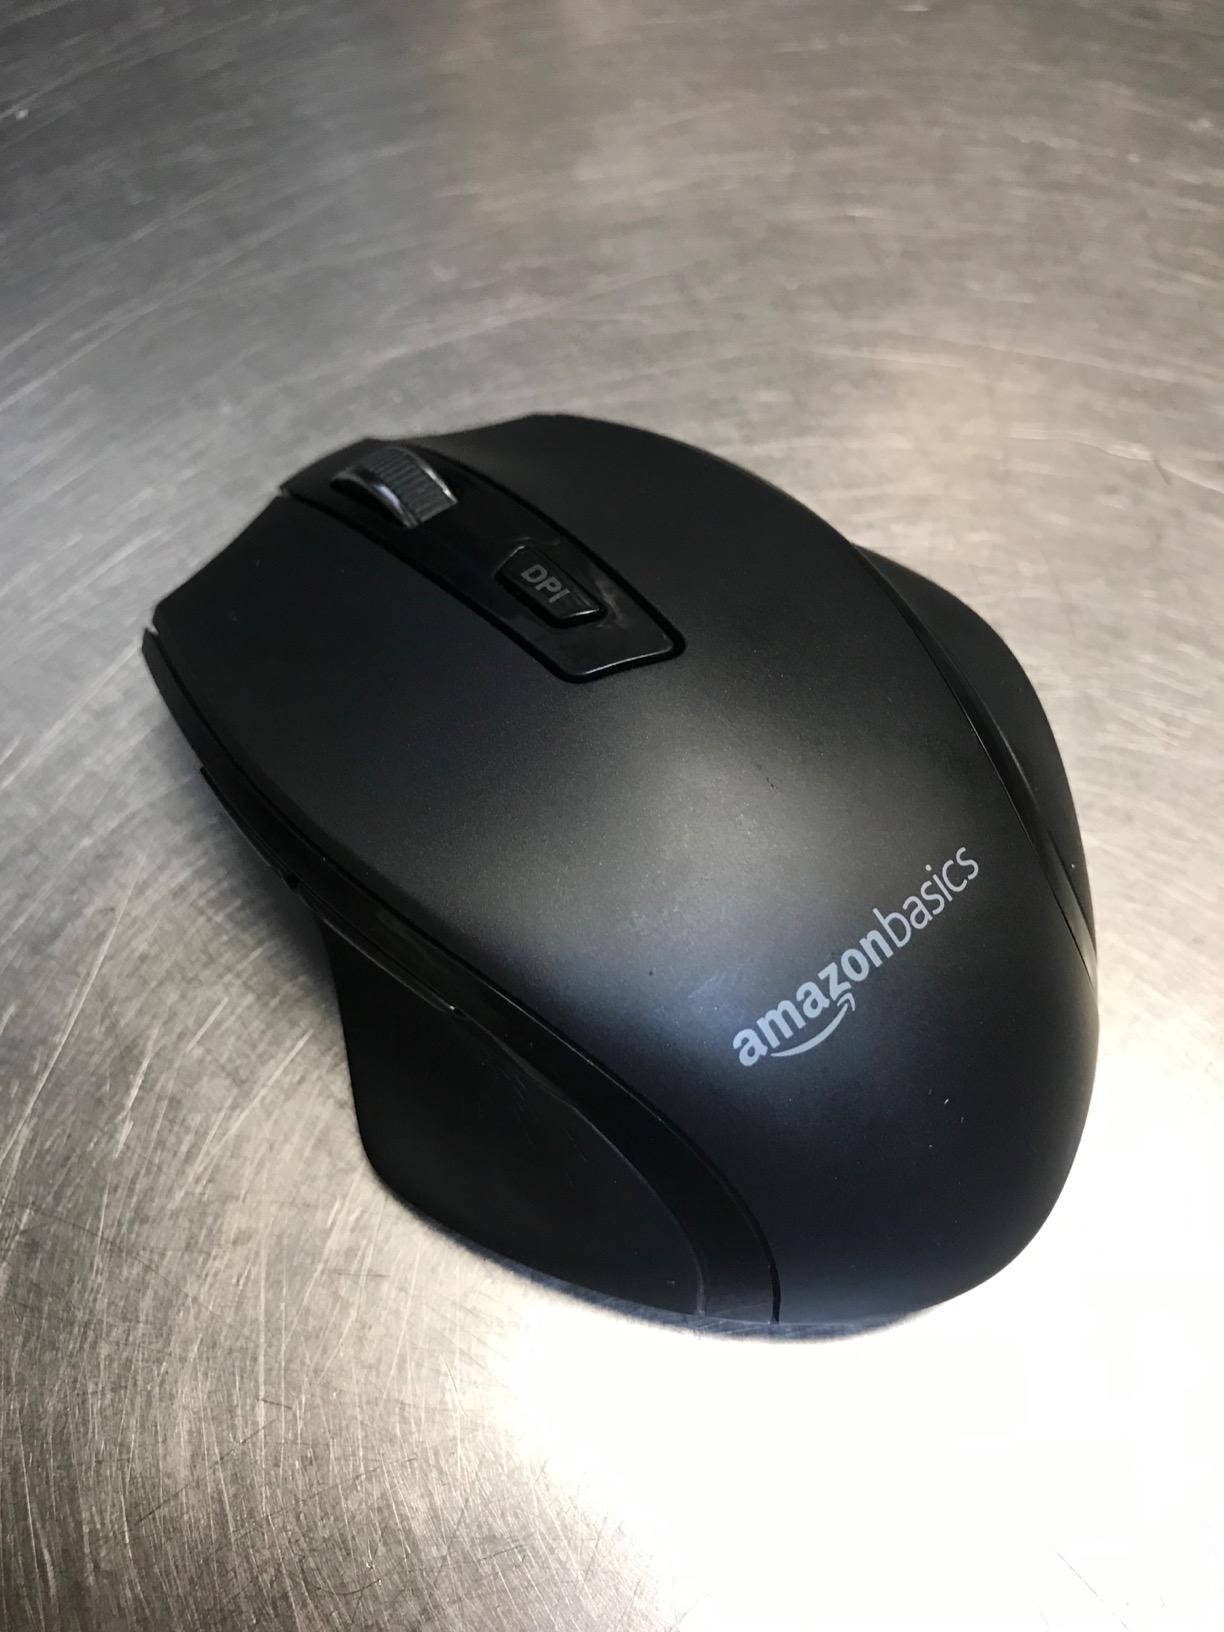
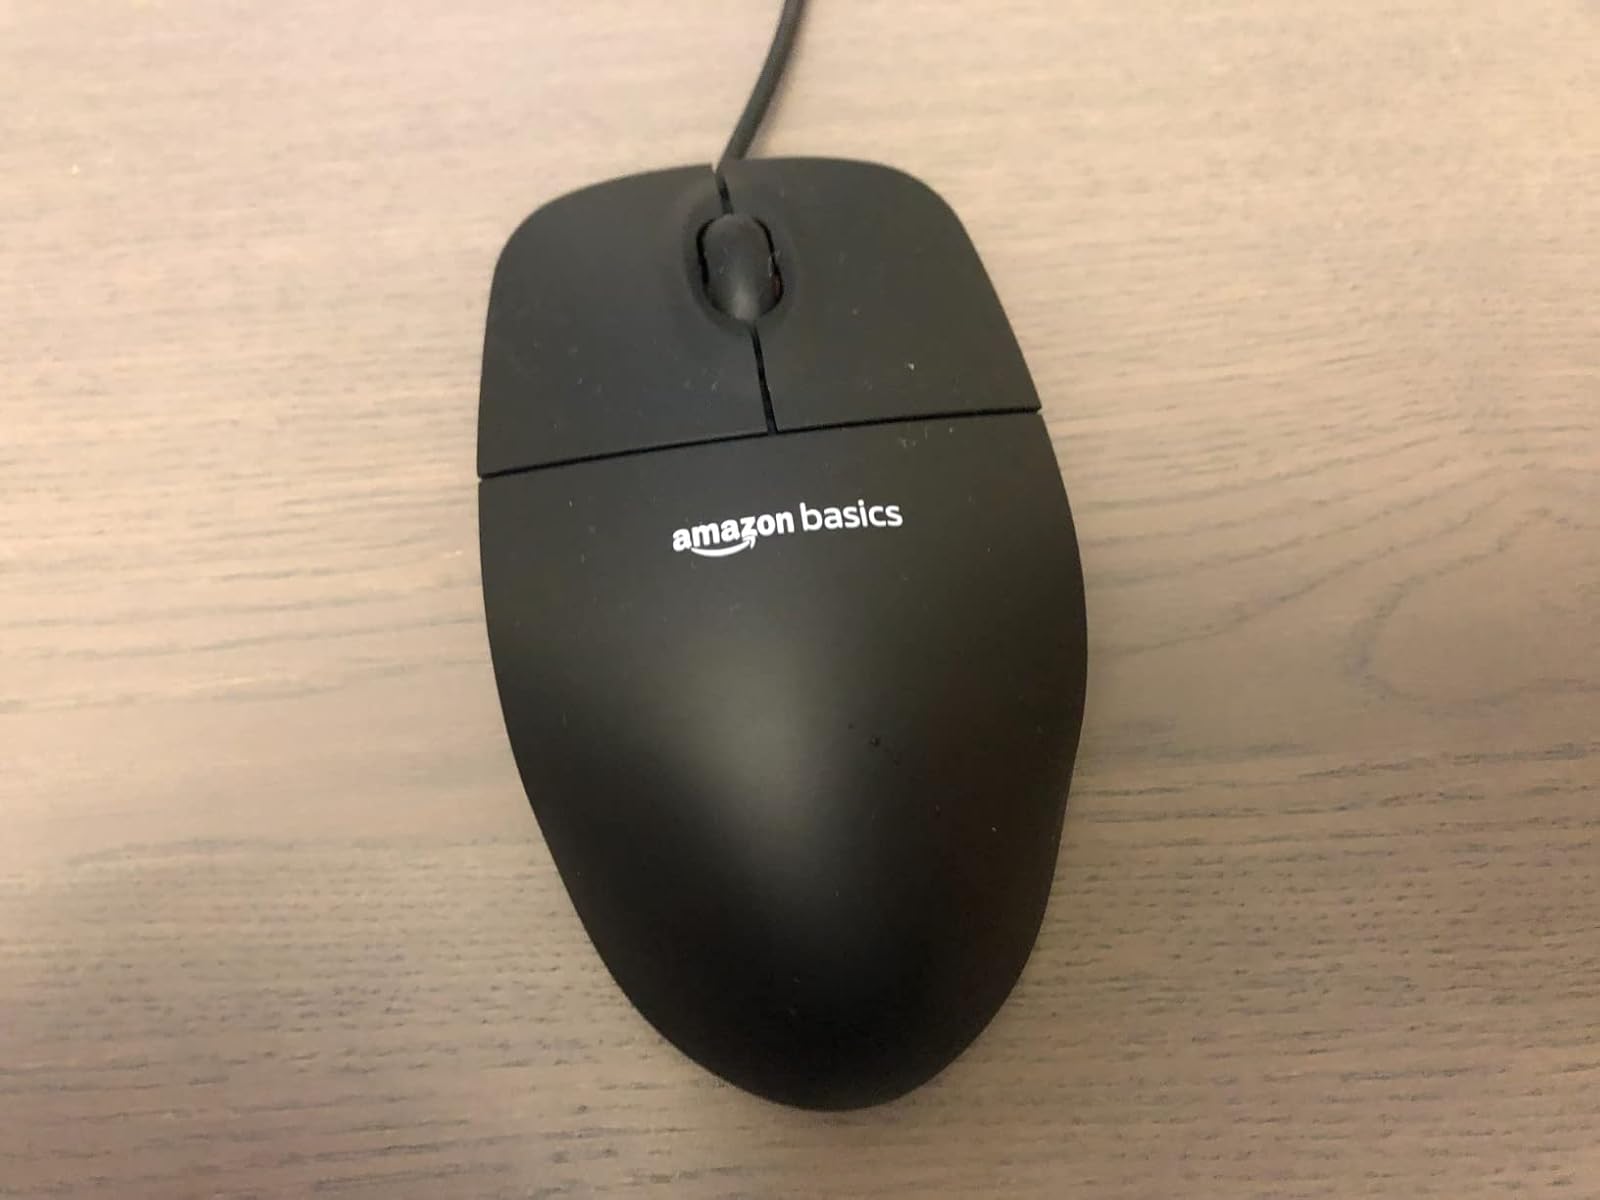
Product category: mouse
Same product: no